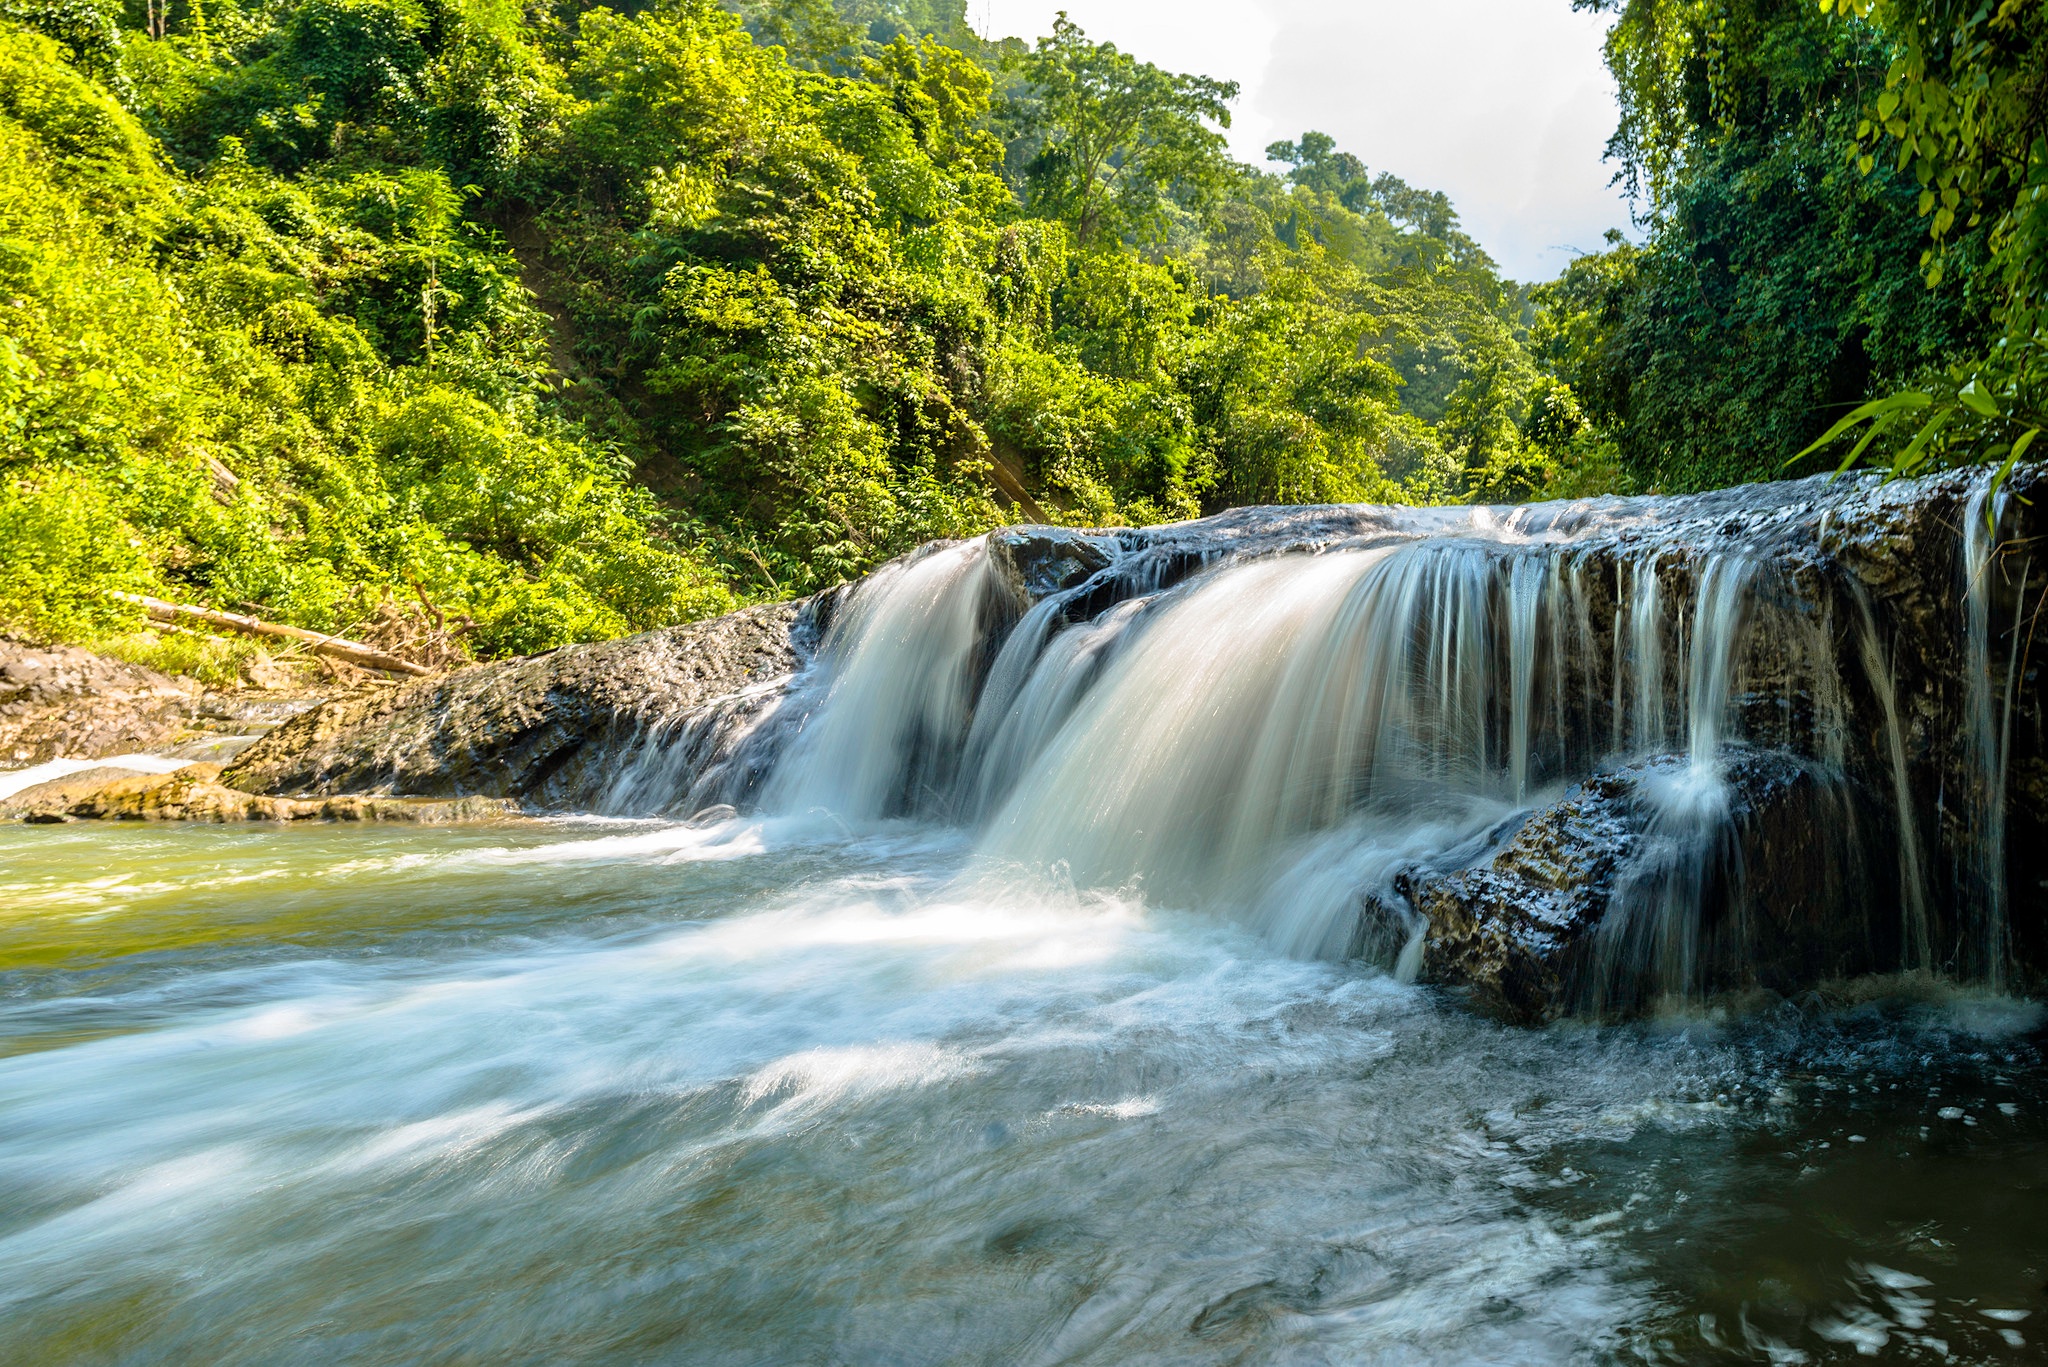
water, nature, forest, waterfall, mountain, river, stream, rapid, body of water, trees, rocks, rainforest, waterfalls, wasserfall, water feature, watercourse